Midwife

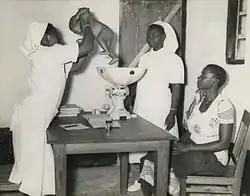
Tanzanian midwife weighing an infant and giving advice to the mother

When a 16-year civil war ended in 1992, Mozambique's health care system was devastated and one in ten women were dying in childbirth. There were only 18 obstetricians for a population of 19 million. In 2004, Mozambique introduced a new health care initiative to train midwives in emergency obstetric care in an attempt to guarantee access to quality medical care during pregnancy and childbirth. The newly introduced midwives system now perform major surgeries including caesareans and hysterectomies.